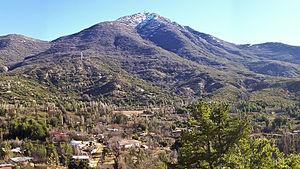
Le cerro El Roble est une montagne située à la frontière entre les régions de Valparaiso et Metropolitana au Chili.